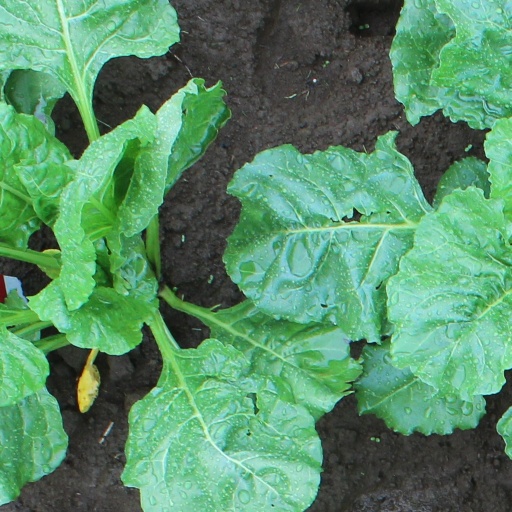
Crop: sugar beet